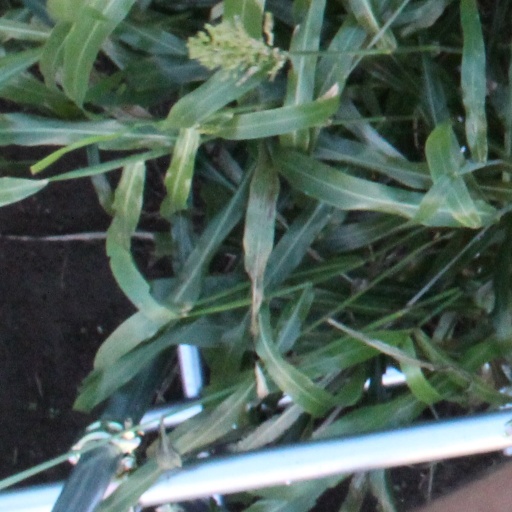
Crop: sorghum